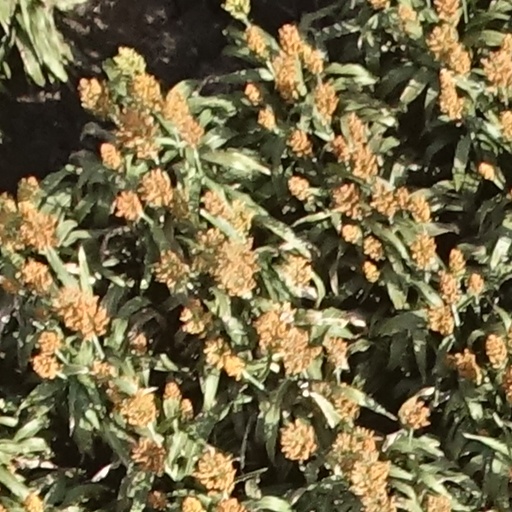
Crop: sorghum